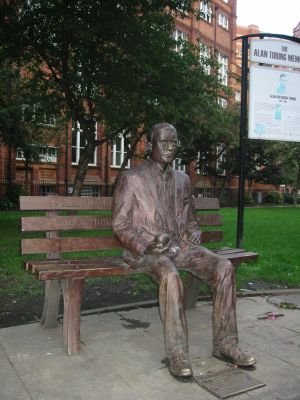
Alan Turing / Liv og virke / Forfølgelse for homoseksualitet og død
Whitworth Gardens' mindesmærke for Alan Turing, Manchester i England
Alan Mathison Turing, OBE var en britisk matematiker som var med til at grundlægge datalogien. Han er mest berømt for sin turingtest og sin universelle turingmaskine, og for at have bidraget væsentligt til de allieredes sejr under anden verdenskrig ved at knække tyskernes Enigma-kode ved team-arbejde i Bletchley Park. Teamet var yderst sammensat: Turing selv, polske matematikere, den britiske mester i skakspil Hugh Alexander, forfatteren Malcolm Muggeridge, Gordon Welchman og vindere af konkurrence om, hvem der hurtigst kunne løse en kryds-og-tværsopgave i avisen Daily Telegraph.